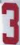
Number: 3